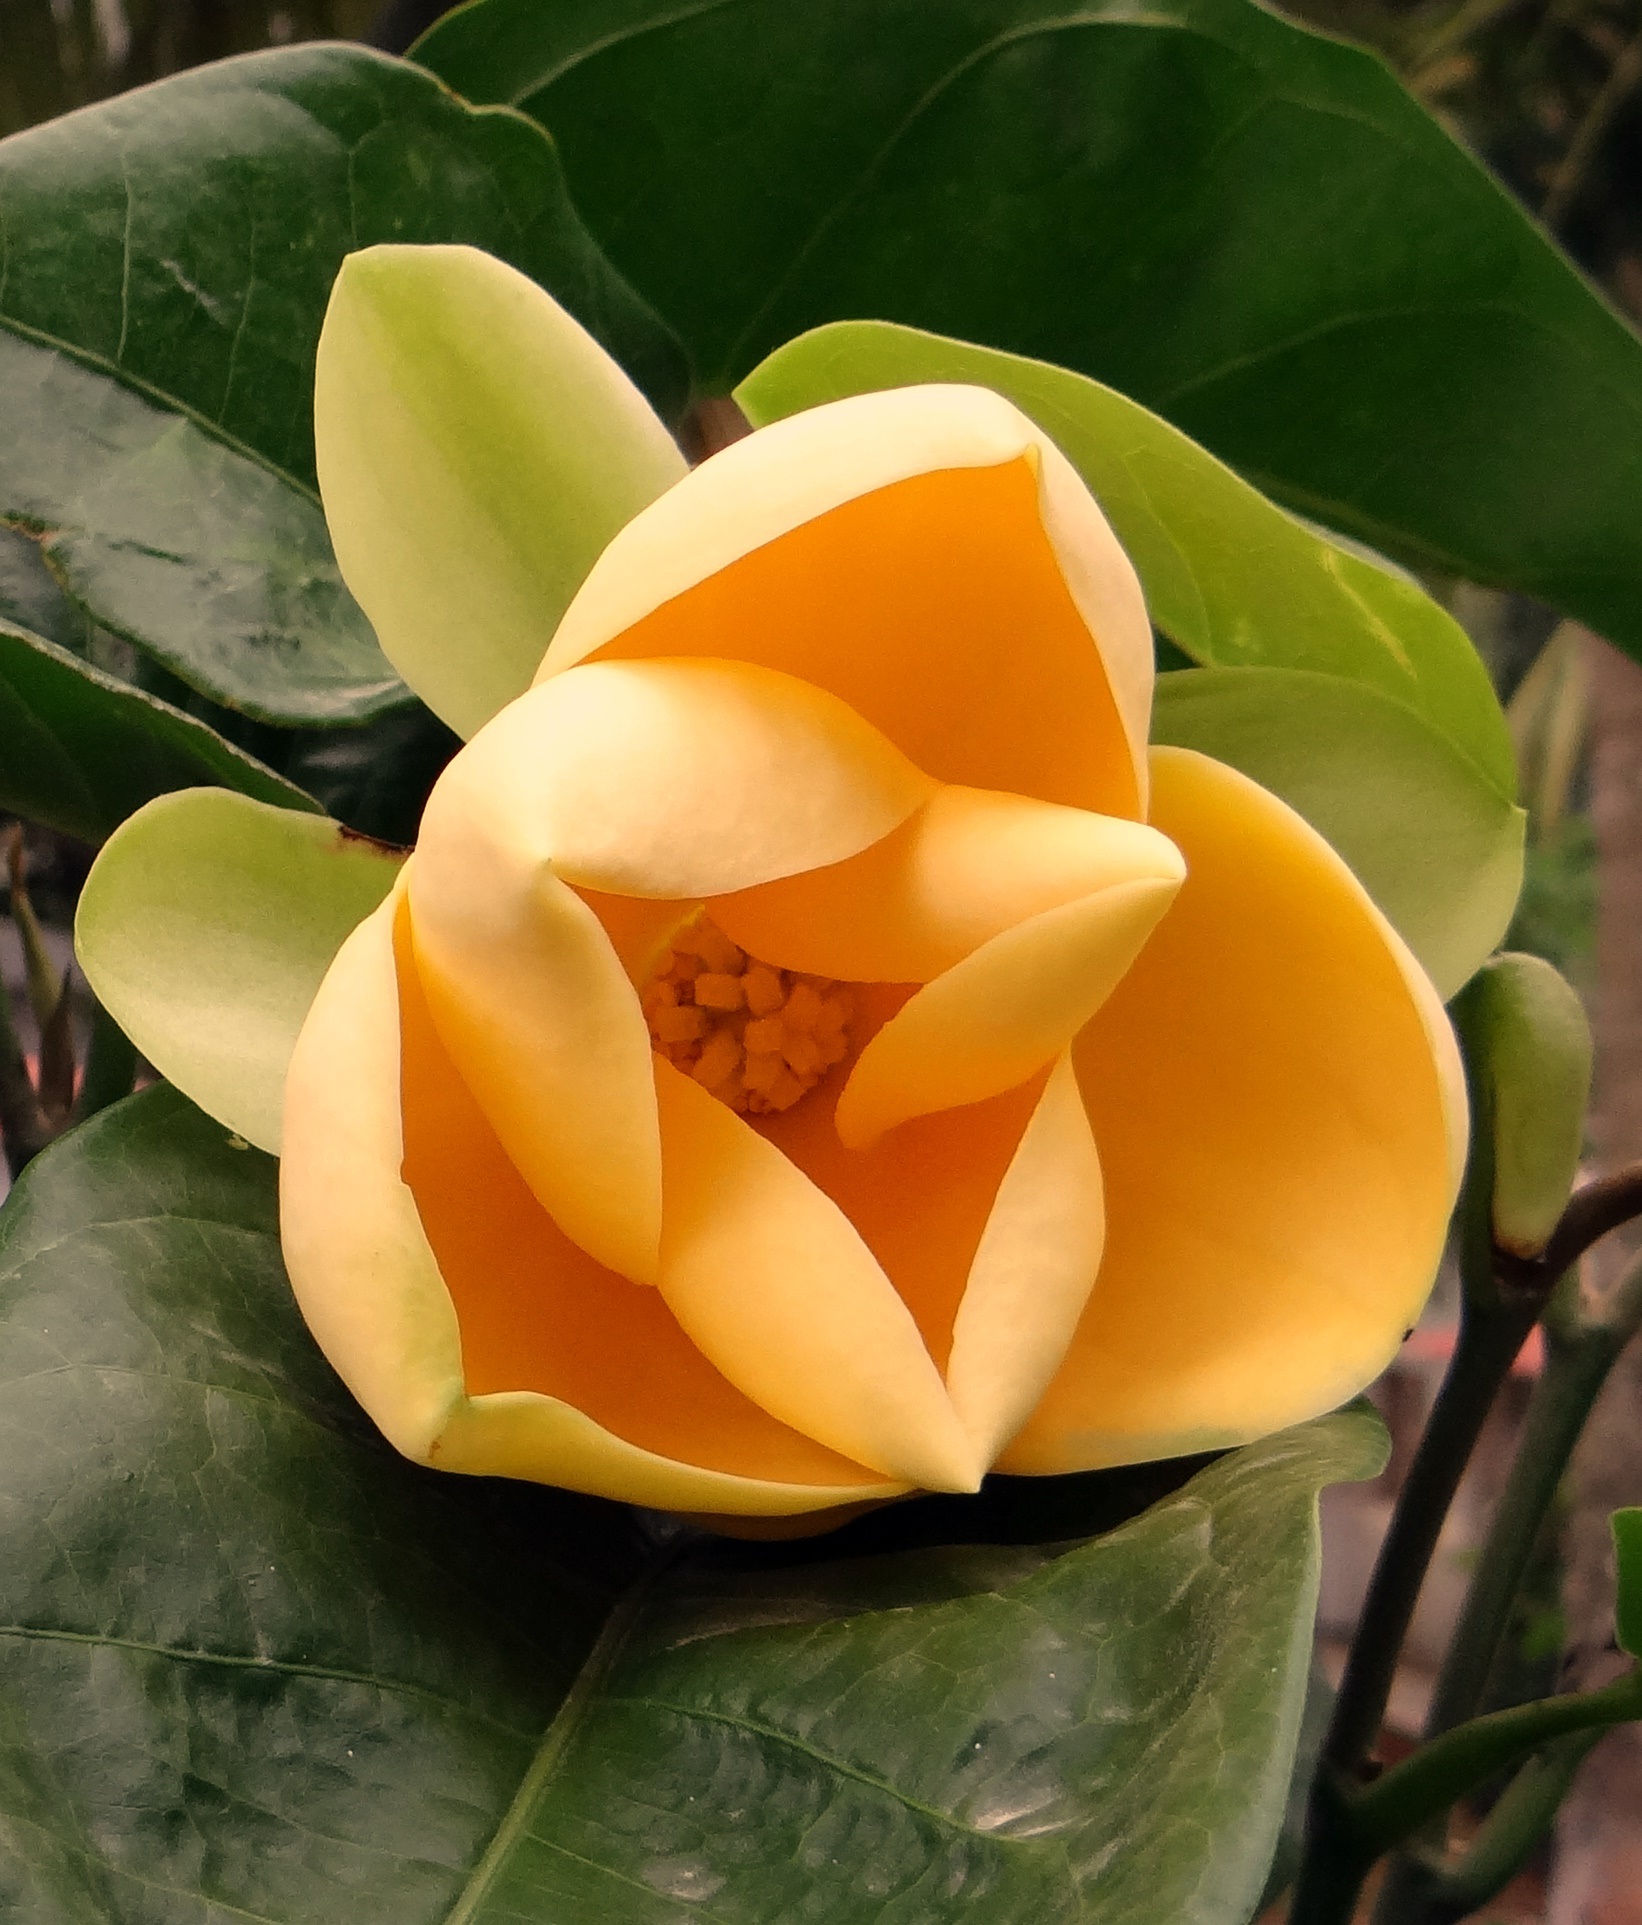
plant, fruit, leaf, flower, petal, bloom, food, produce, tropical, botany, blooming, yellow, dharwad, flora, india, magnolia, flowering plant, egg magnolia, magnolia liliifera, land plant